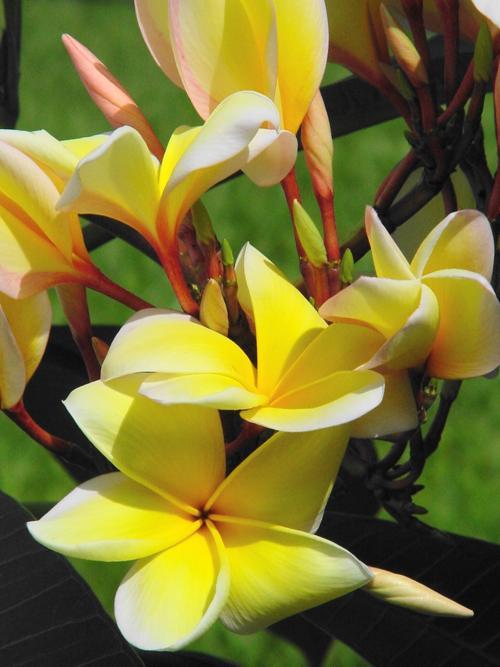
Label: frangipani